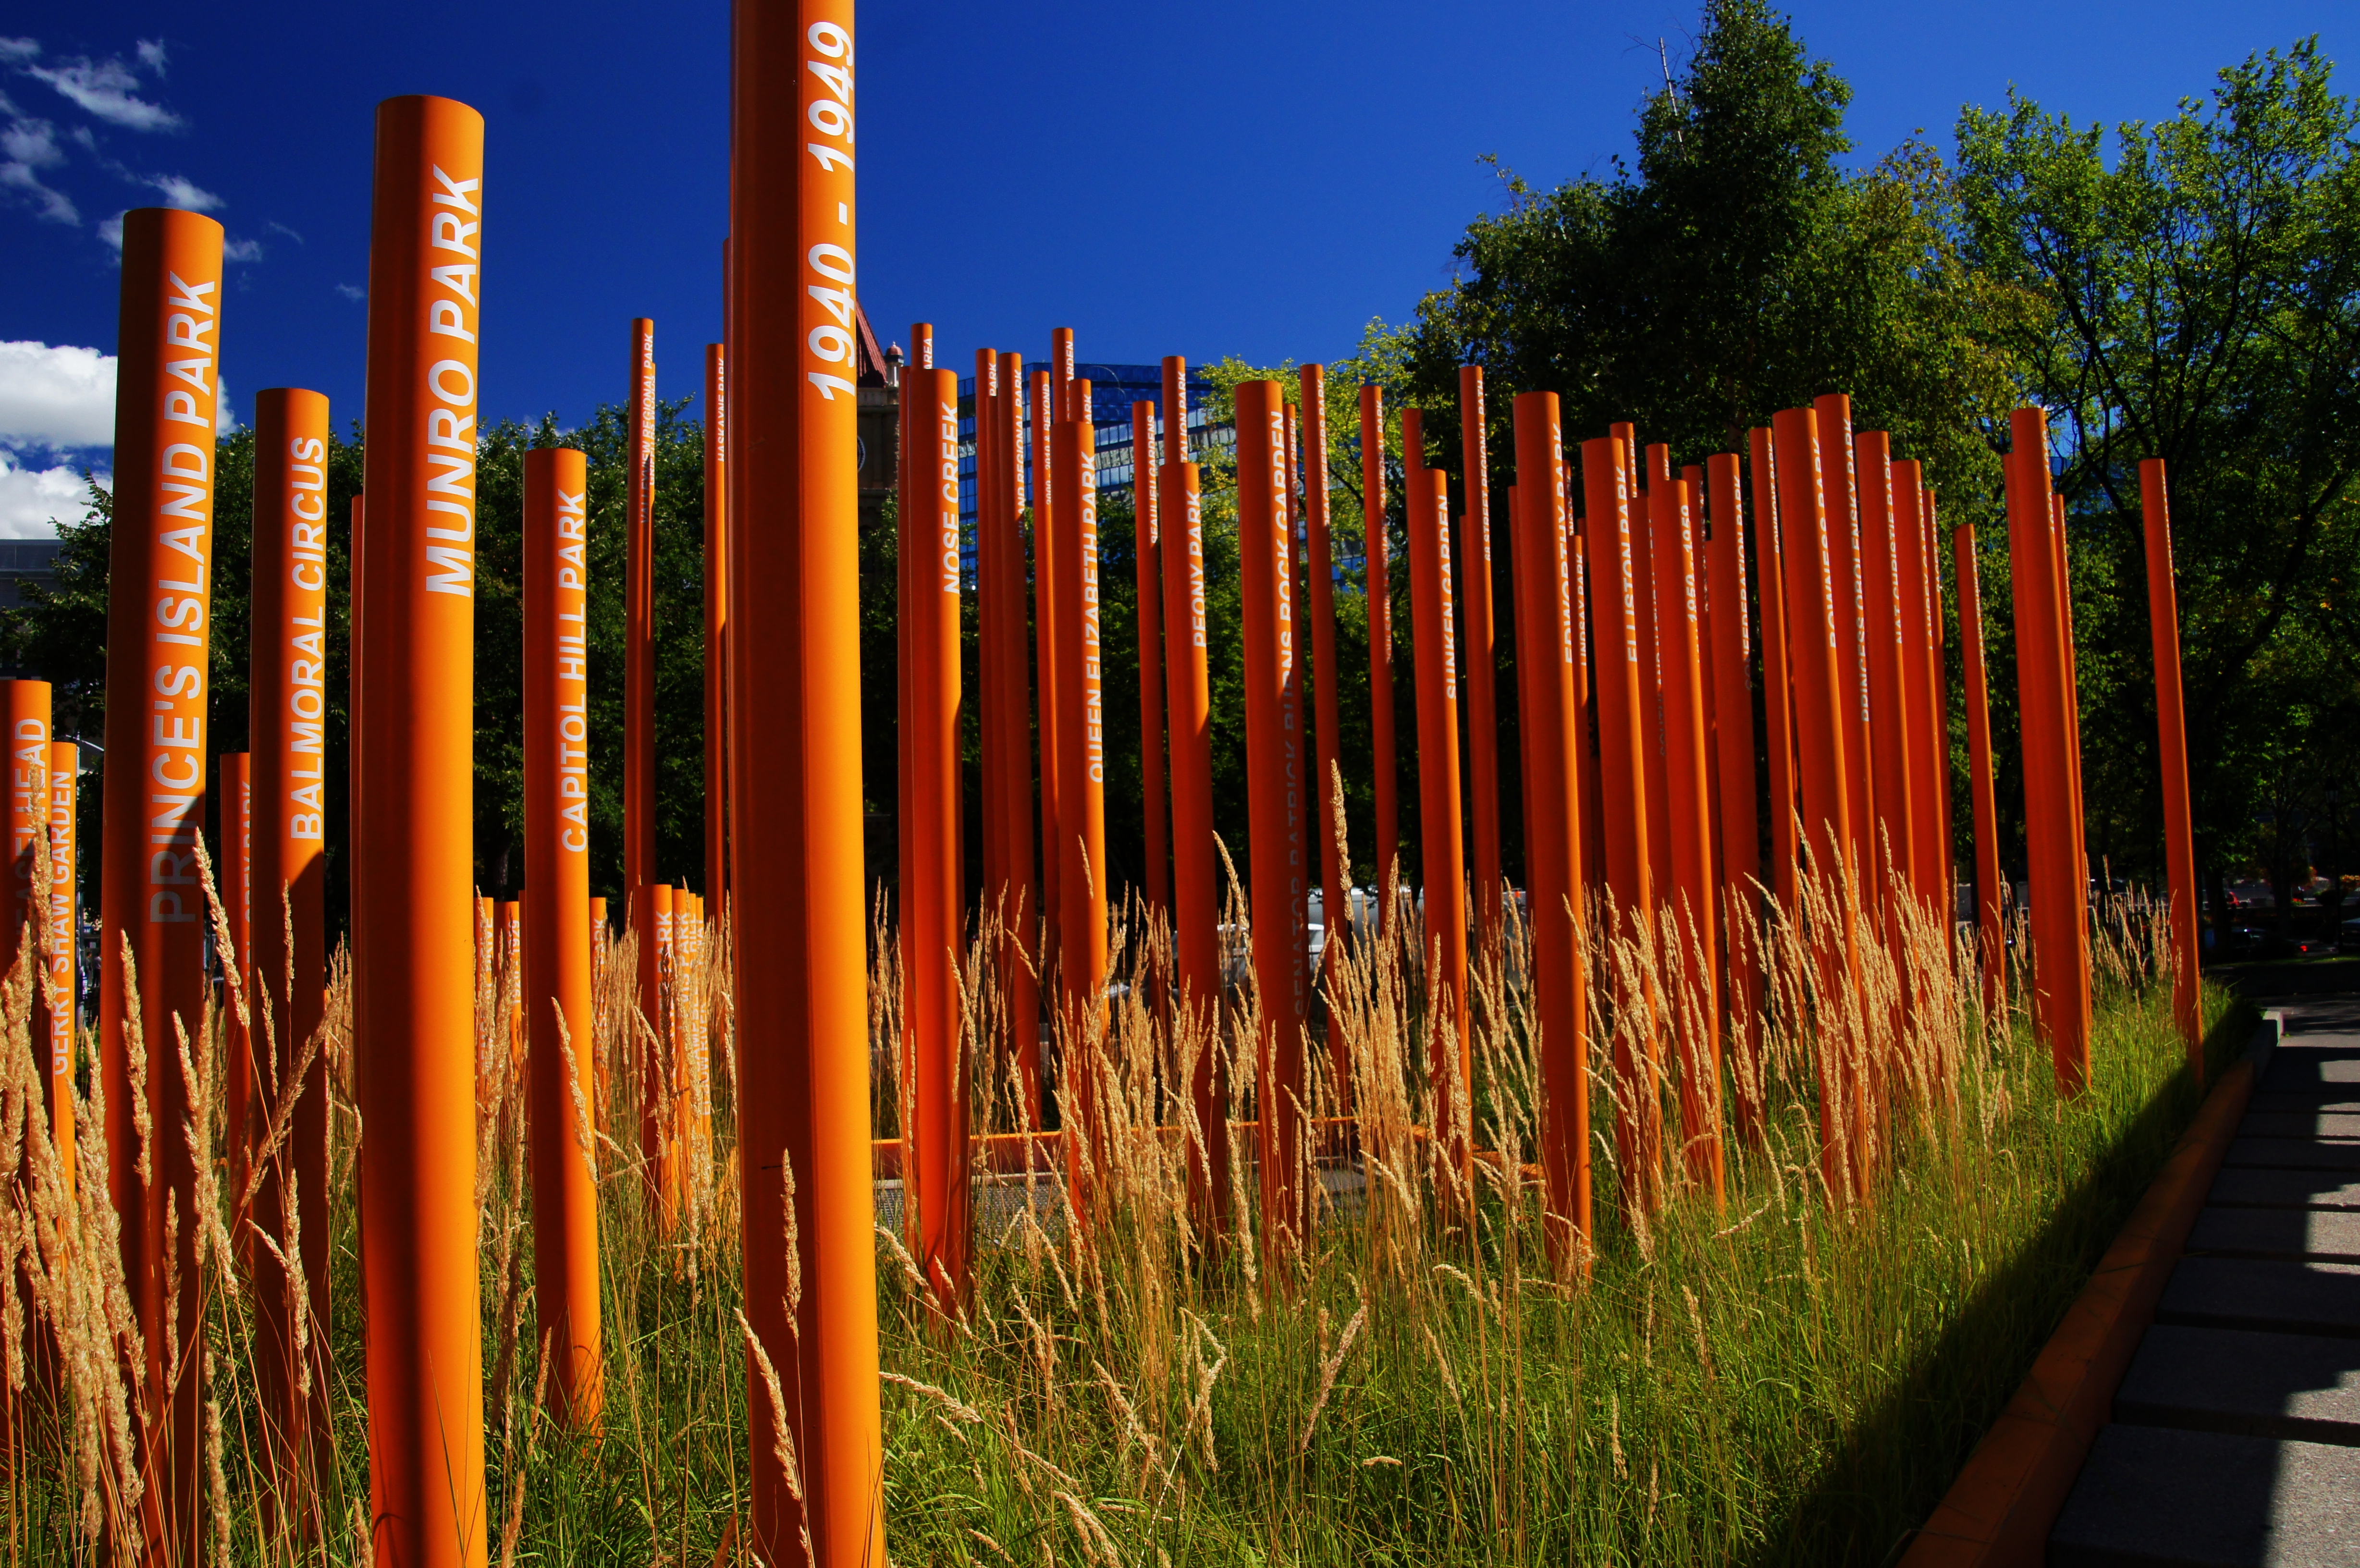
tree, forest, grass, fence, wood, sunlight, flower, autumn, art, canada, culture, cityscapes, sonyalpha, calgary, alberta, calgarysightseeing, statures, olympicplazzacalgary, orangepoles, woody plant, outdoor structure, home fencing, arecales